Alumina effect pigment

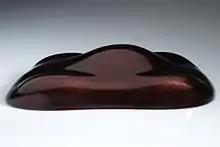
car dummy coated with iron oxide coated Alumina flake

The sparkle effect of the pigments in coating applications is controlled by the quantity of the added pigment. The effect is visible already at concentrations of 0.1% in the paint system. The intensity is steadily increased up to pigment concentrations of about 2%. The single light spots arising from the pigment structure and orientation in the paint system seem to spring back and forth when a painted metal plate is tilted. Also, the color of the other components of the paint has an influence in addition to the concentration of the pigment. A dark color, for example, forms a high contrast to the bright light spots and strengthens the effect. Favorable is also the use of a covering varnish in order to achieve an optimal effect.